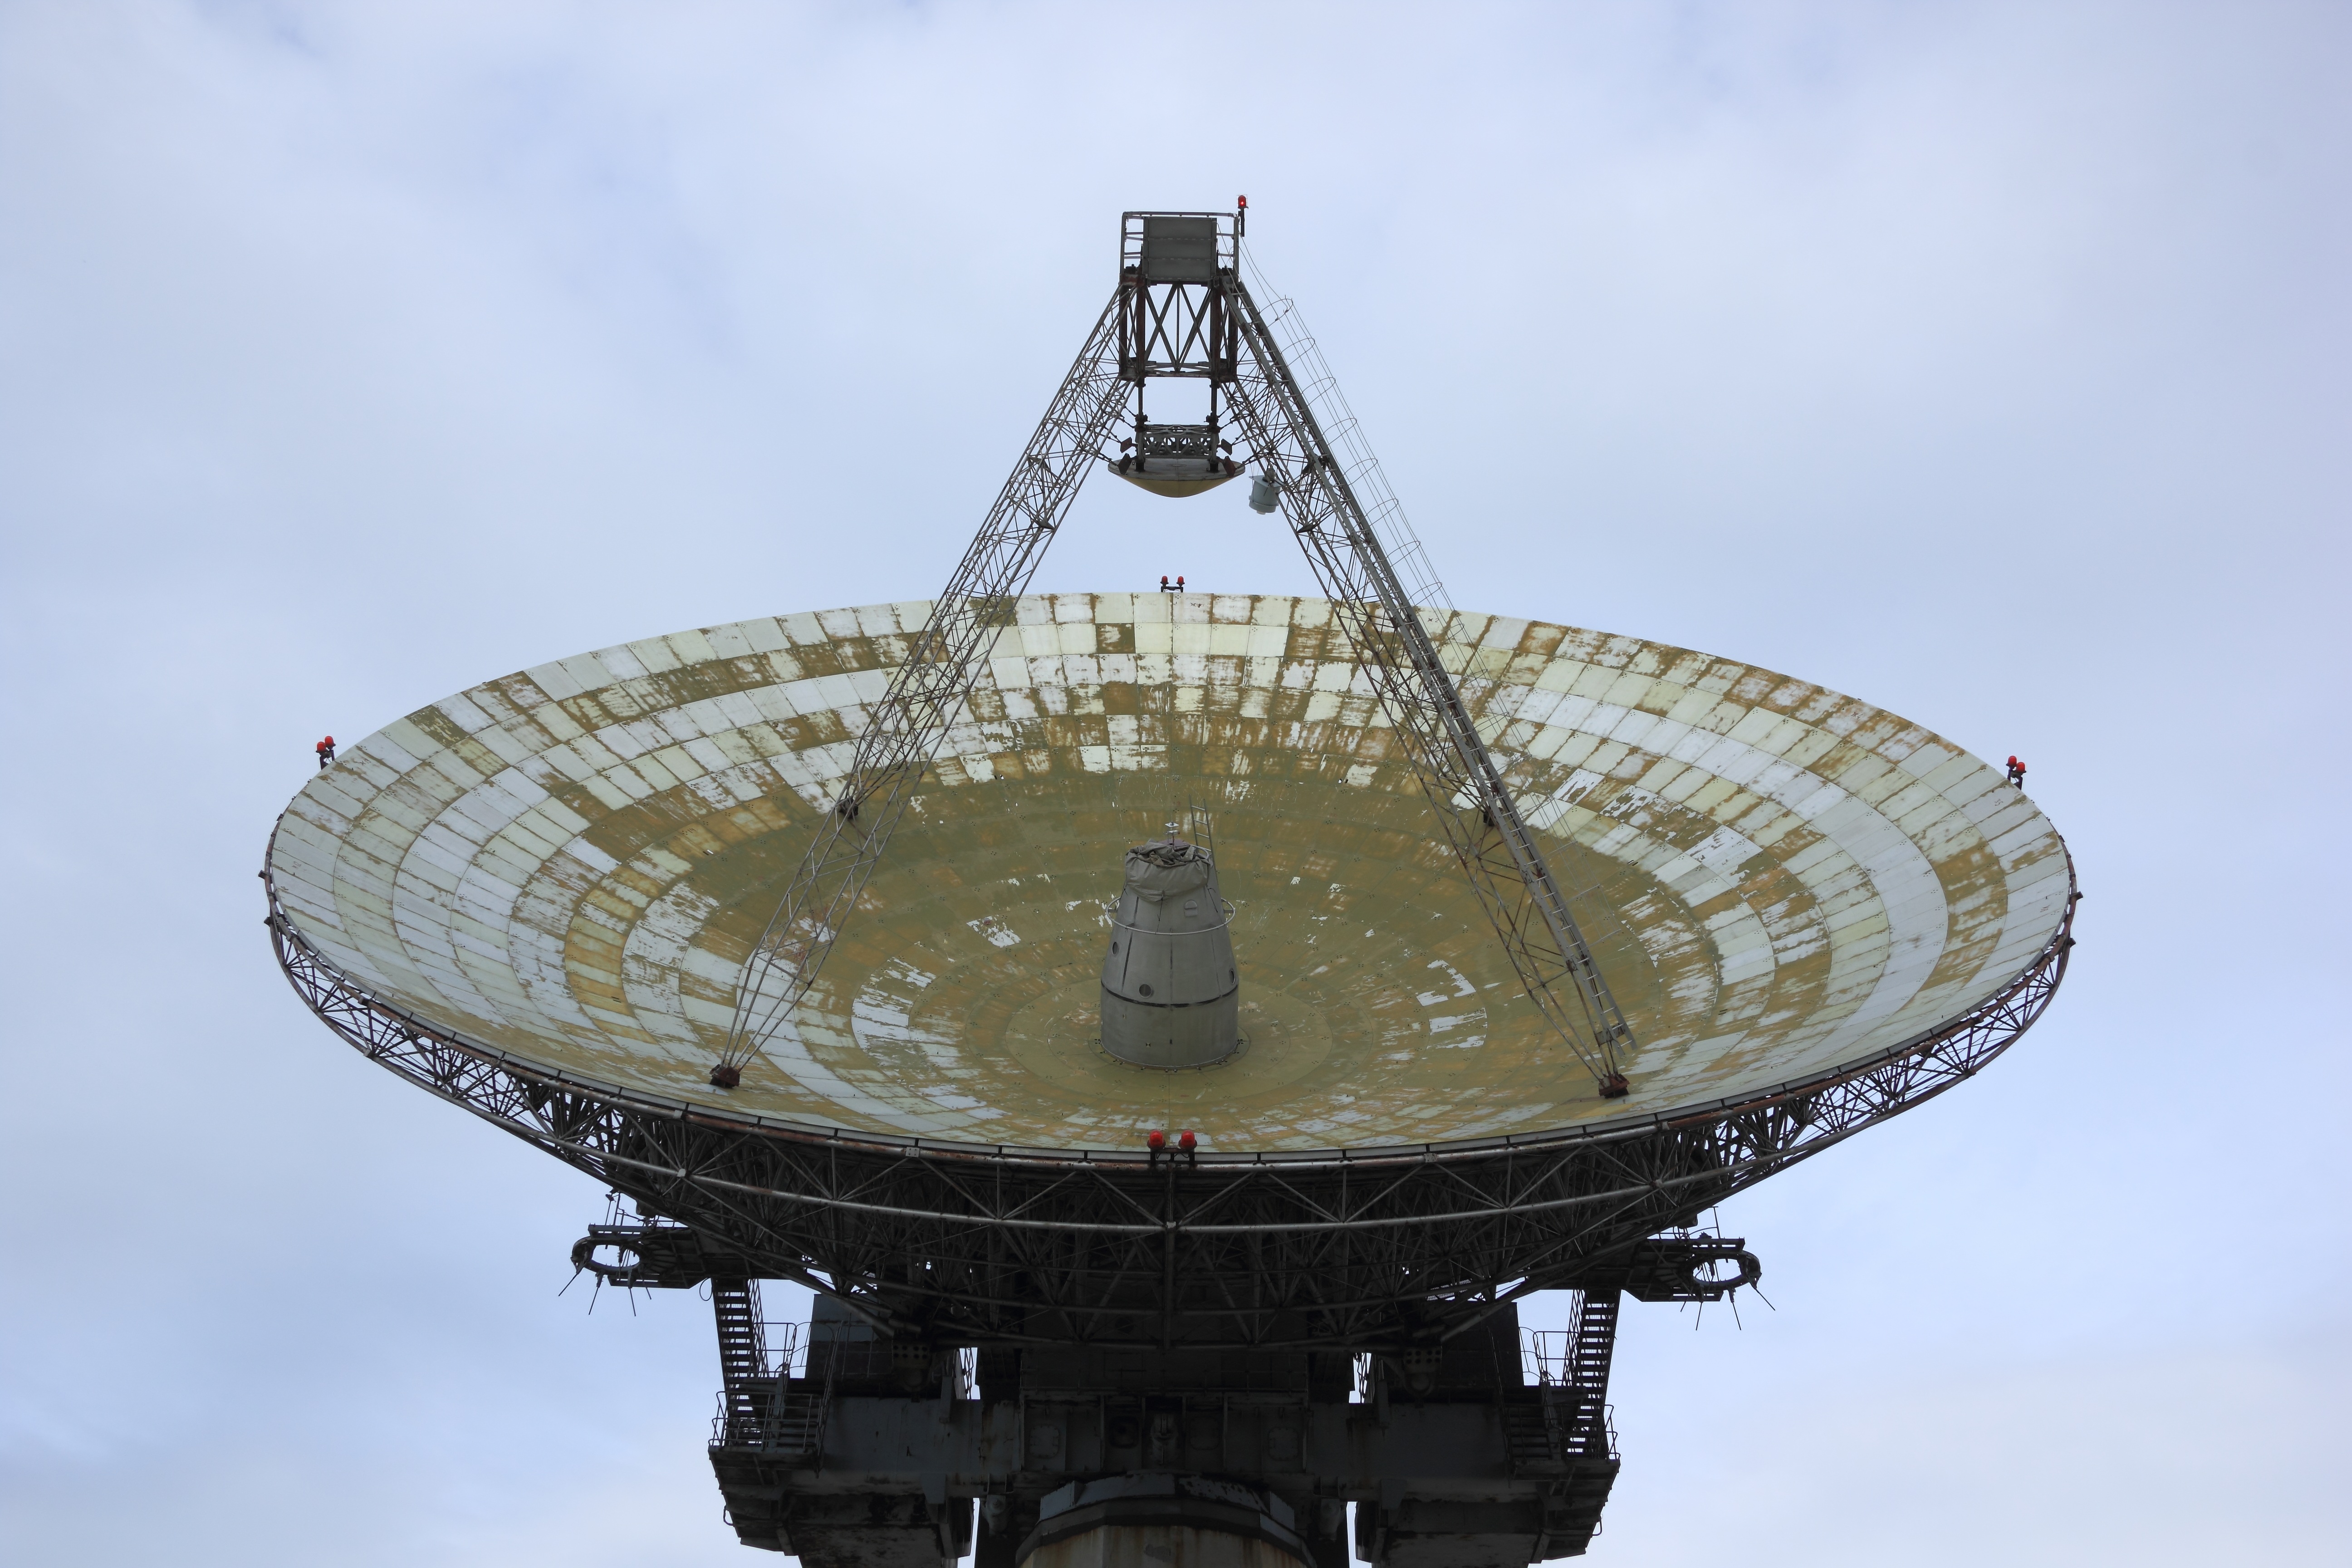
antenna, telescope, dish, instrument, lighting, radio, observatory, research, astronomy, dome, ussr, soviet, receiver, scientific, radio telescope, latvia, irbene, 32m